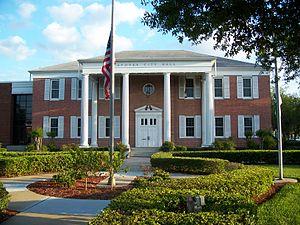
La ville d’Apopka est située dans le comté d’Orange, en Floride, aux États-Unis. Lors du recensement de 2010, elle comptait 41 542 habitants.